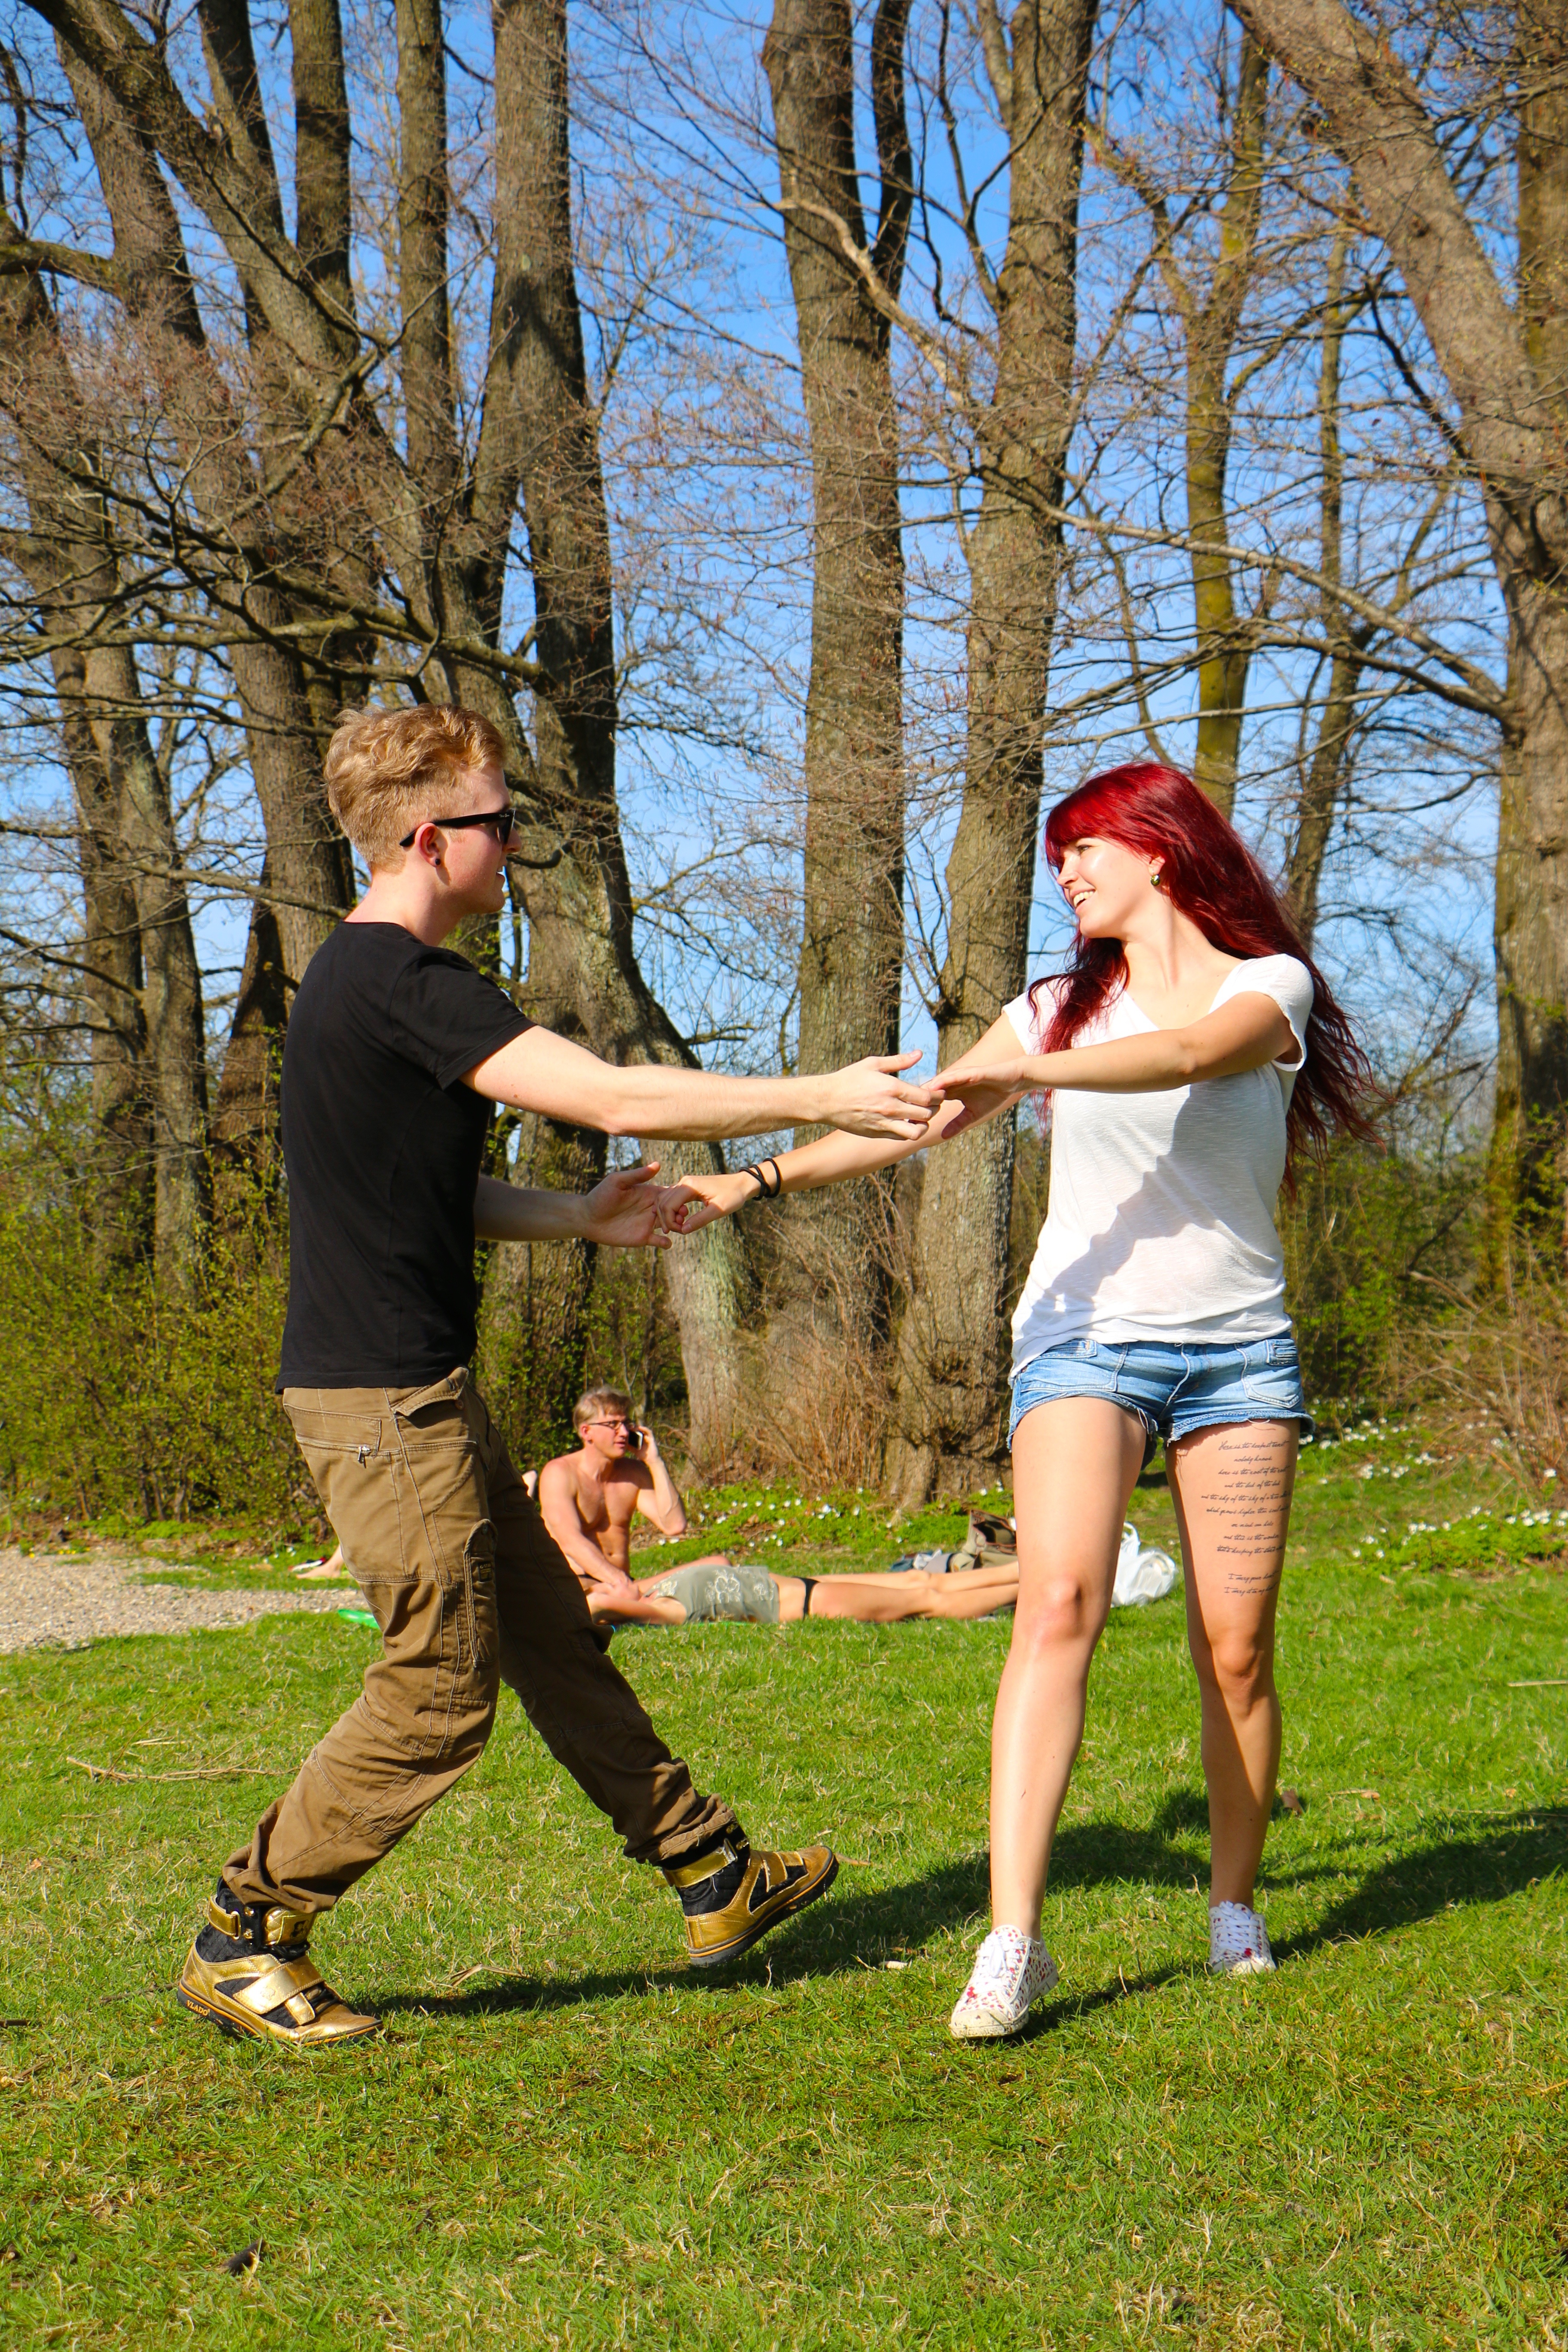
tree, grass, people, dance, spring, movement, season, fun, sports, footwear, joy, expression, connectedness